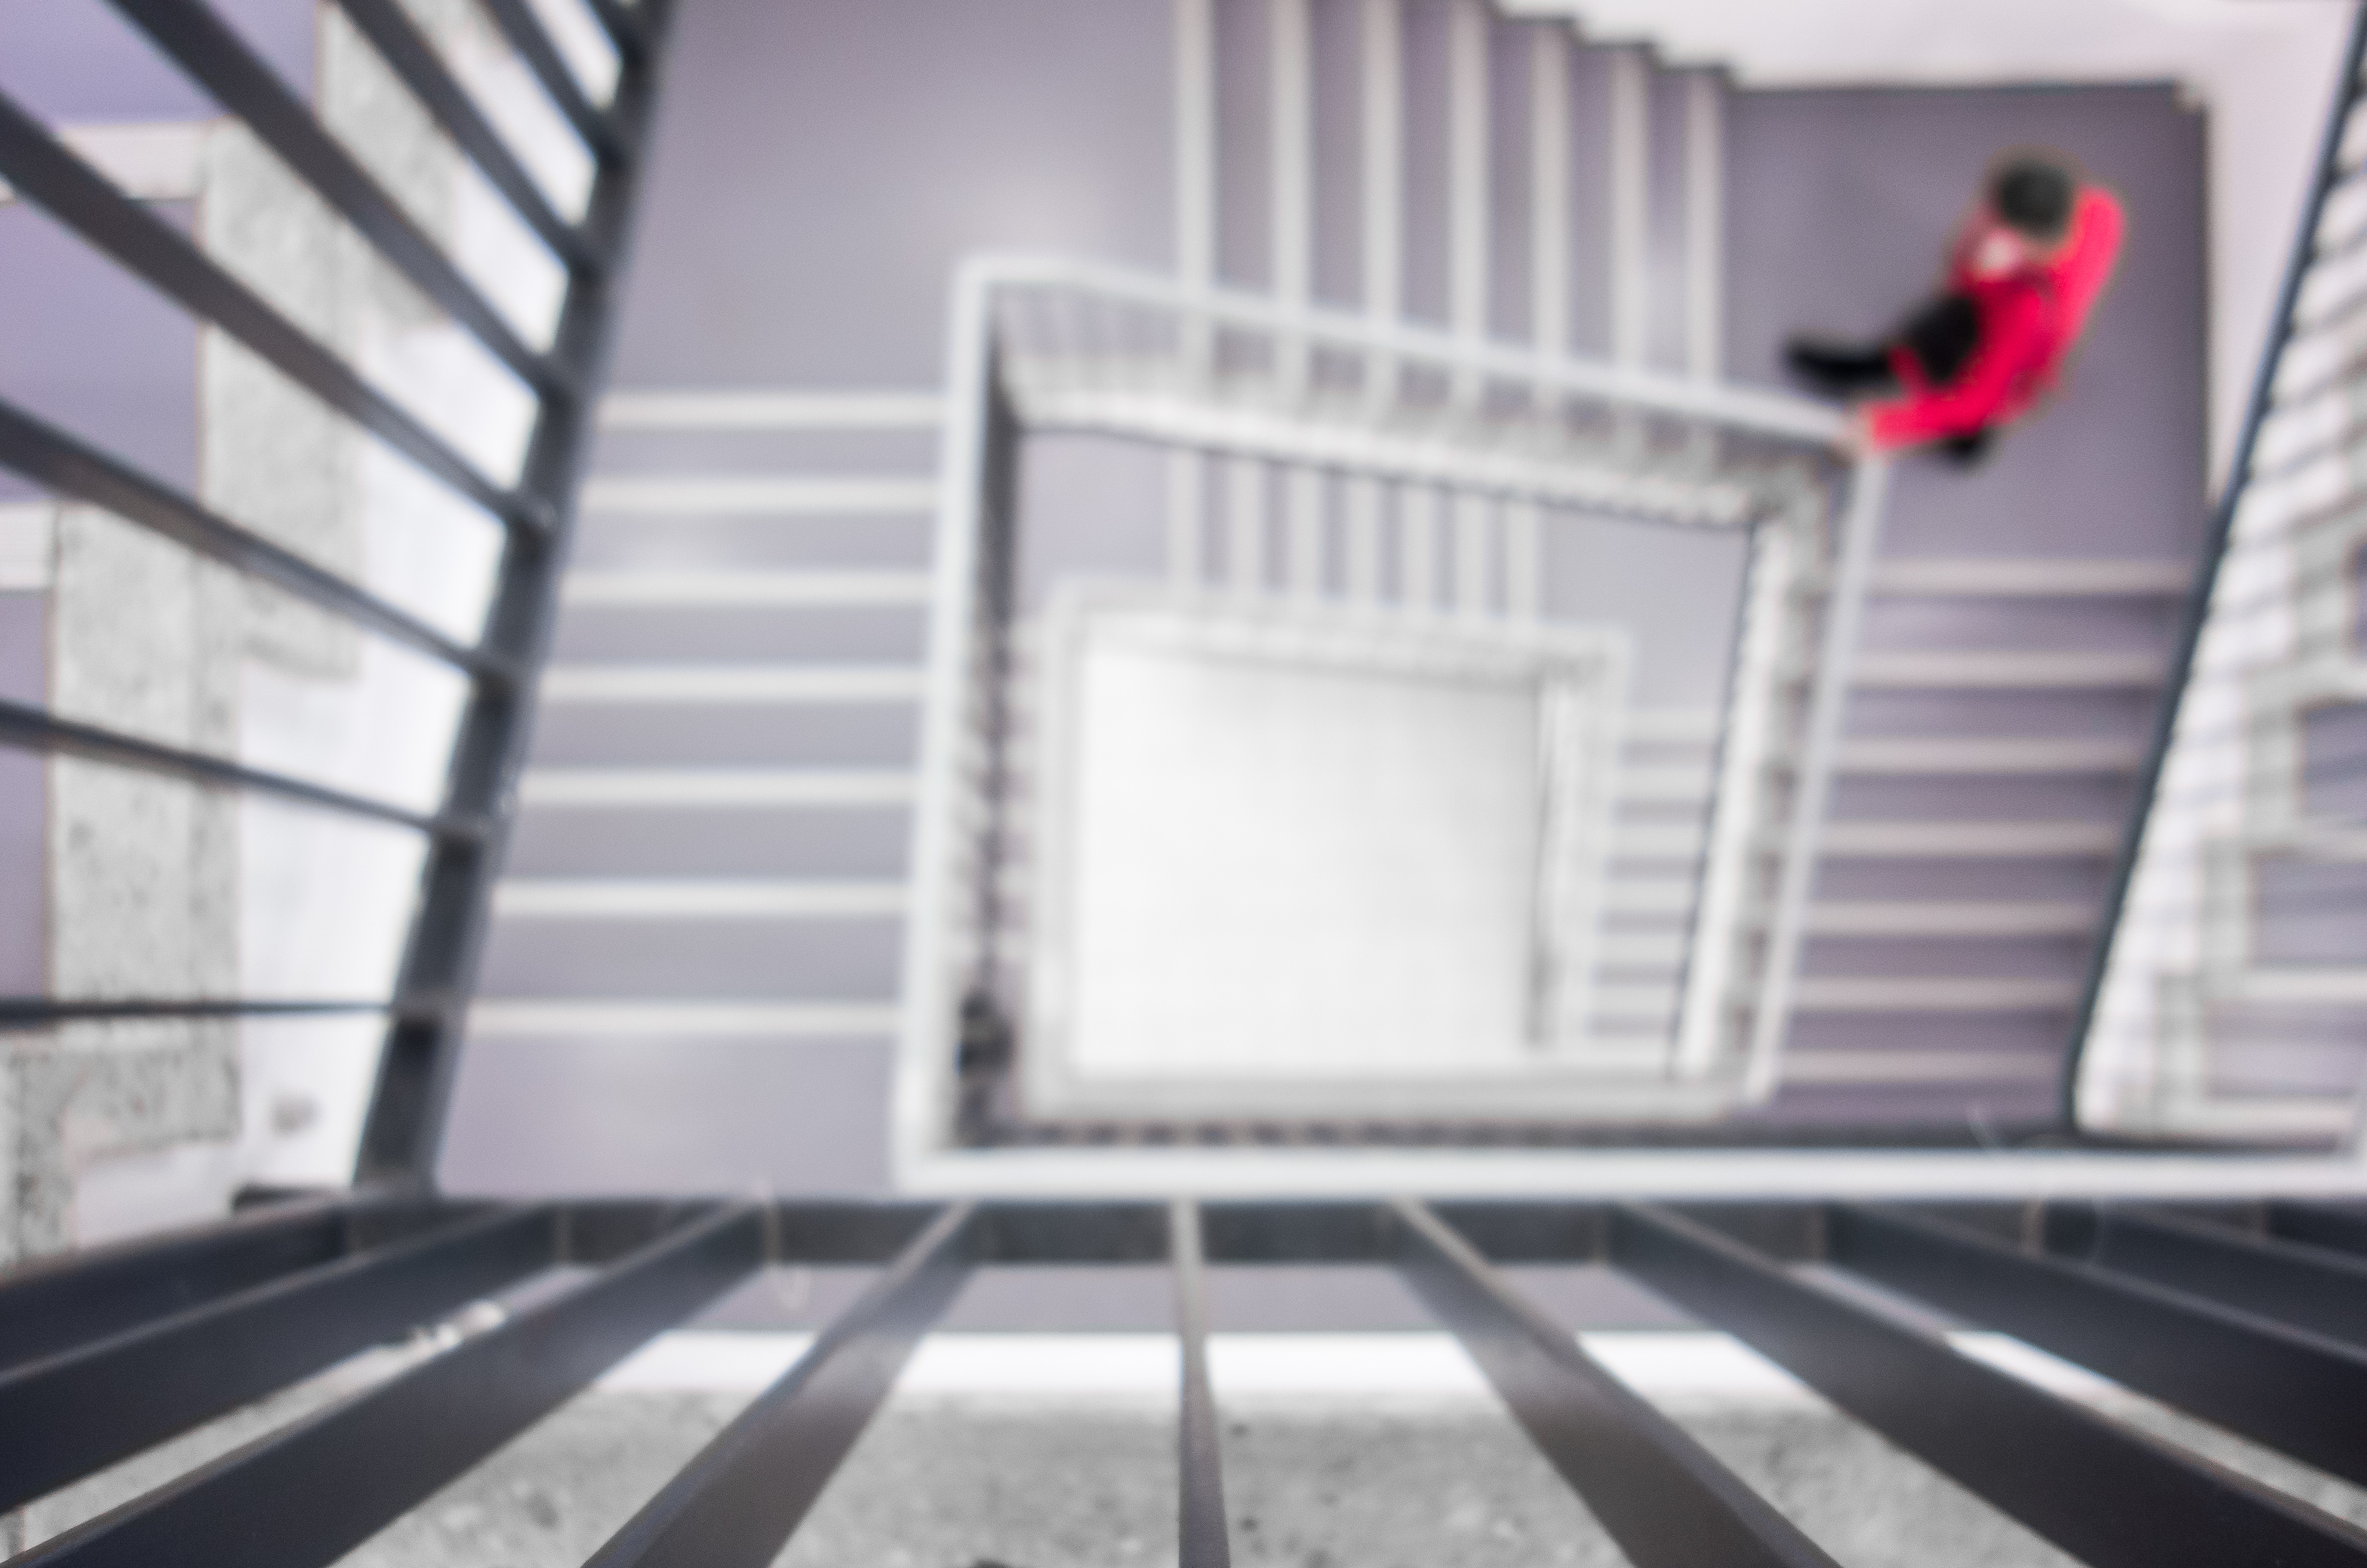
bokeh, blur, street, wall, steps, transport, color, natural, key, public transport, interior design, lines, library, stairs, maze, nuremberg, sonystreetphotographer, n rnberg, sonyphotographer, window covering